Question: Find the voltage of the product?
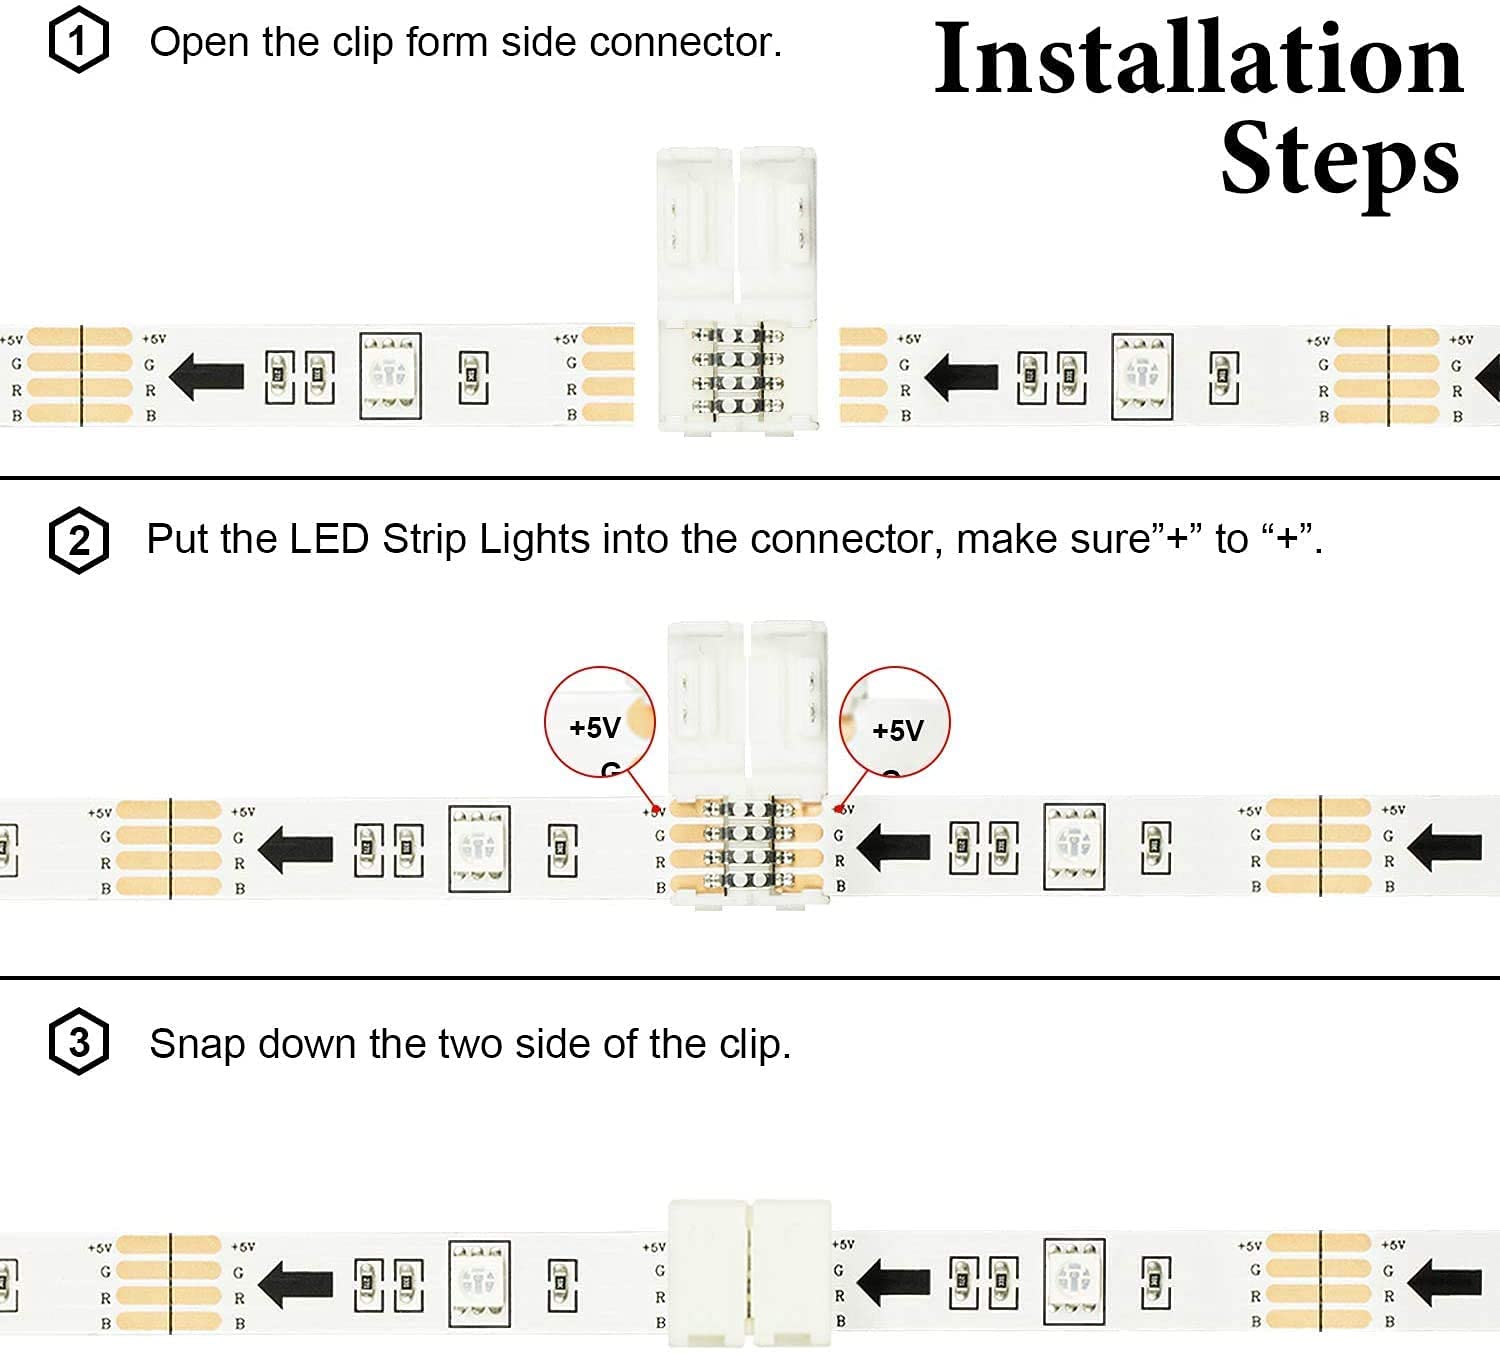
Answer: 5.0 volt